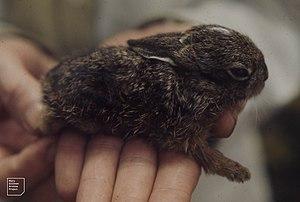
La Mamora est une région naturelle du Maroc dont l'unité se définit selon deux points de vue scientifiques :